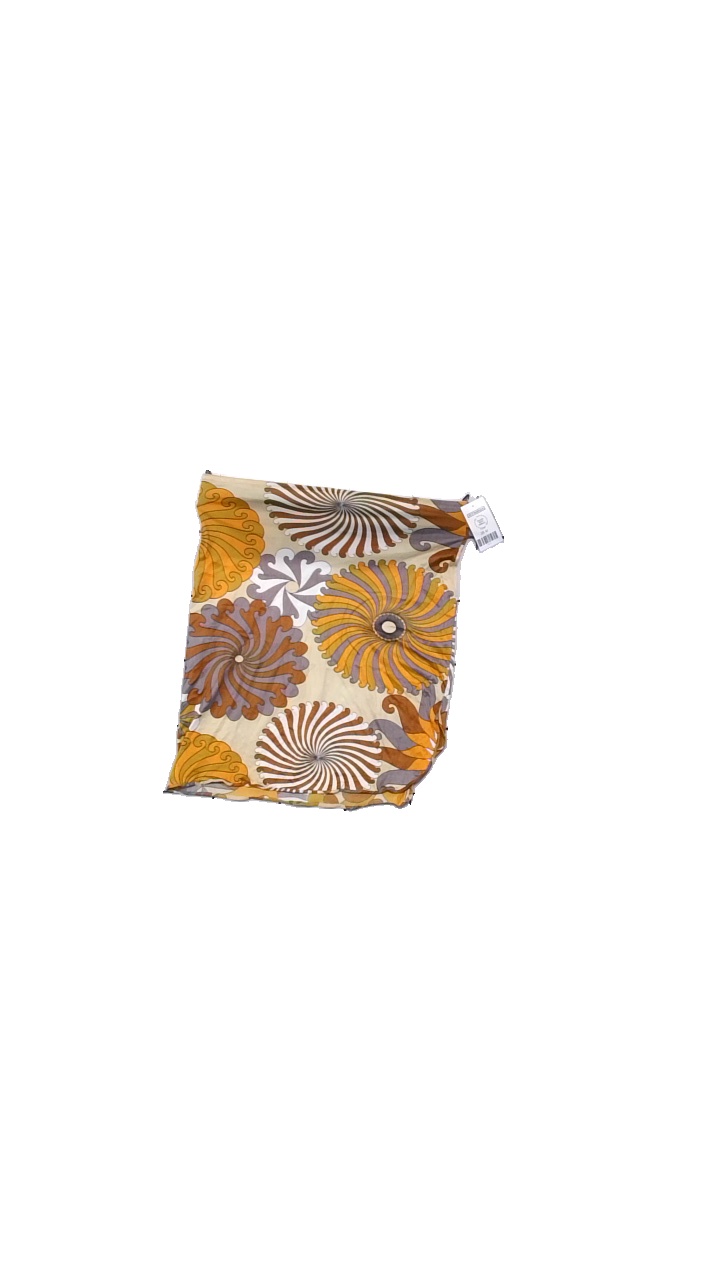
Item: Skirt (Ladies)
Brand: Missing
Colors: Multicolor, Brown, Grey, Orange
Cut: Regular
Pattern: Other
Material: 100% polyester
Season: All
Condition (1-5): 5
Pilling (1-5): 3
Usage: Reuse
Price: <50